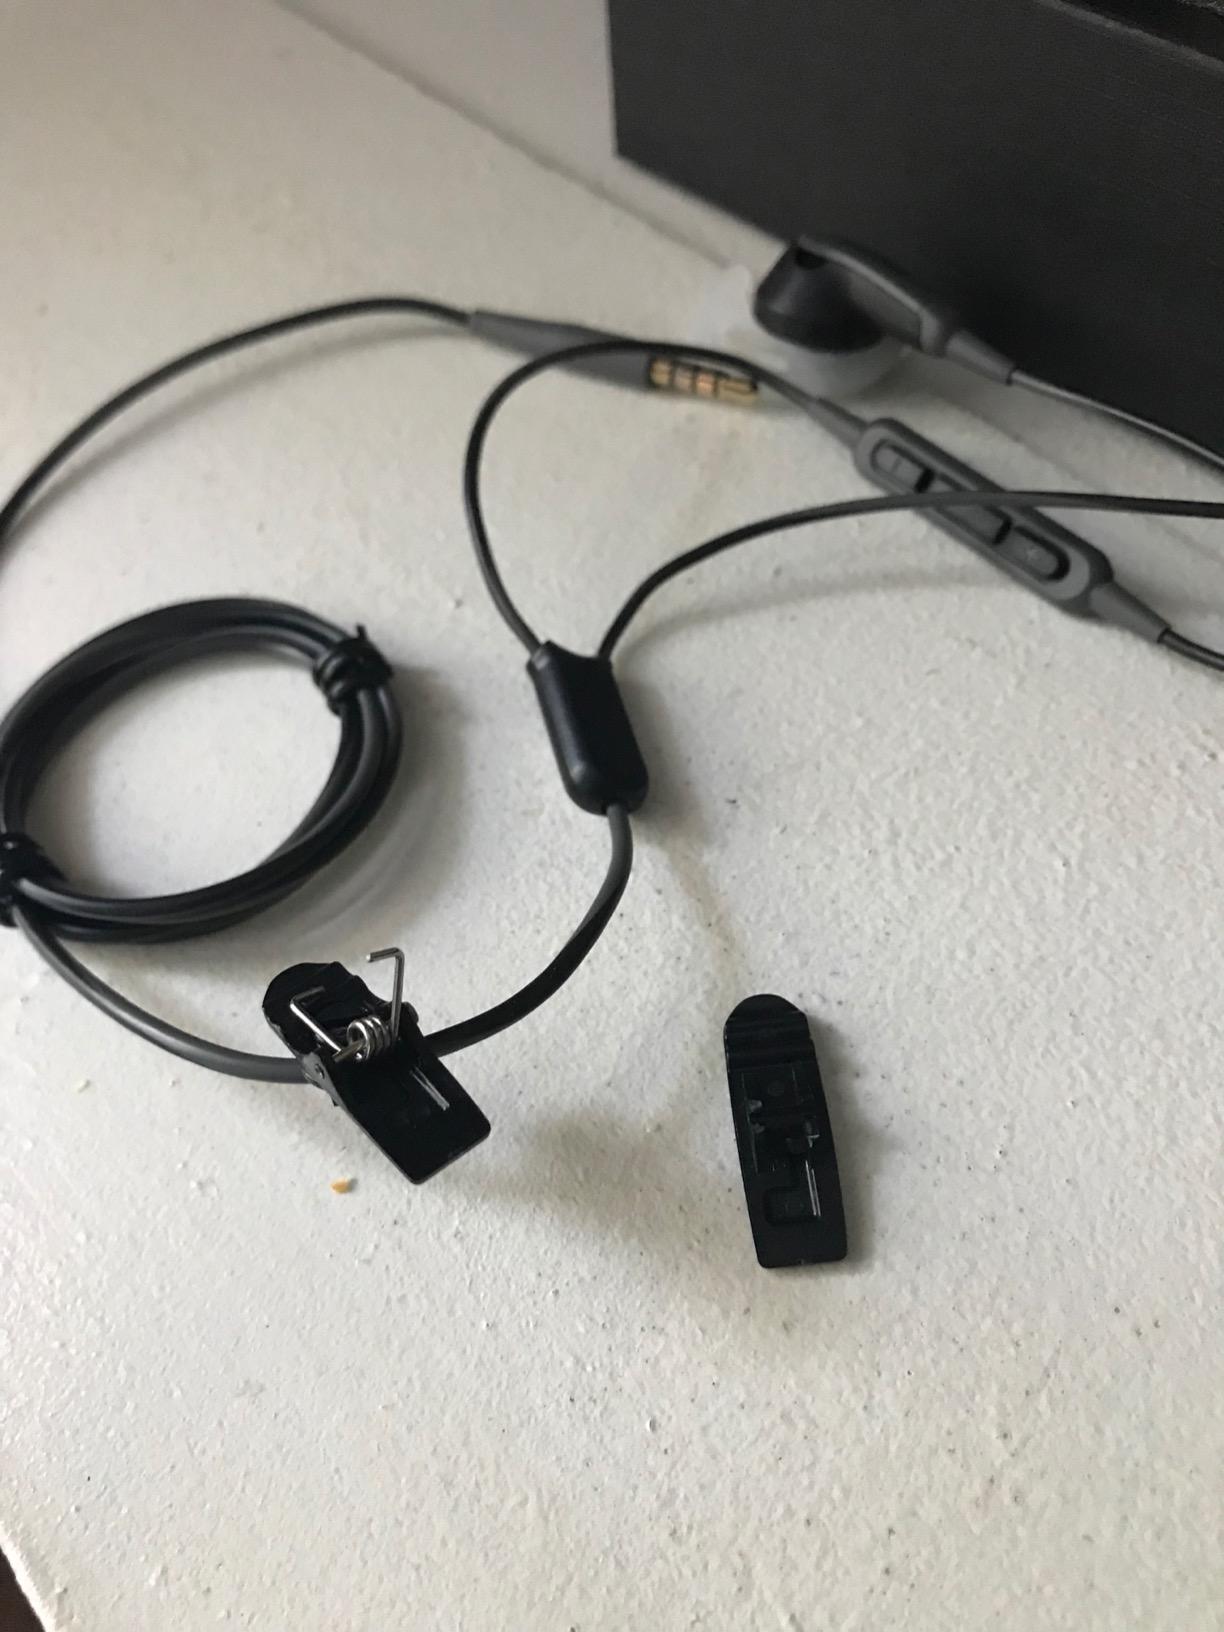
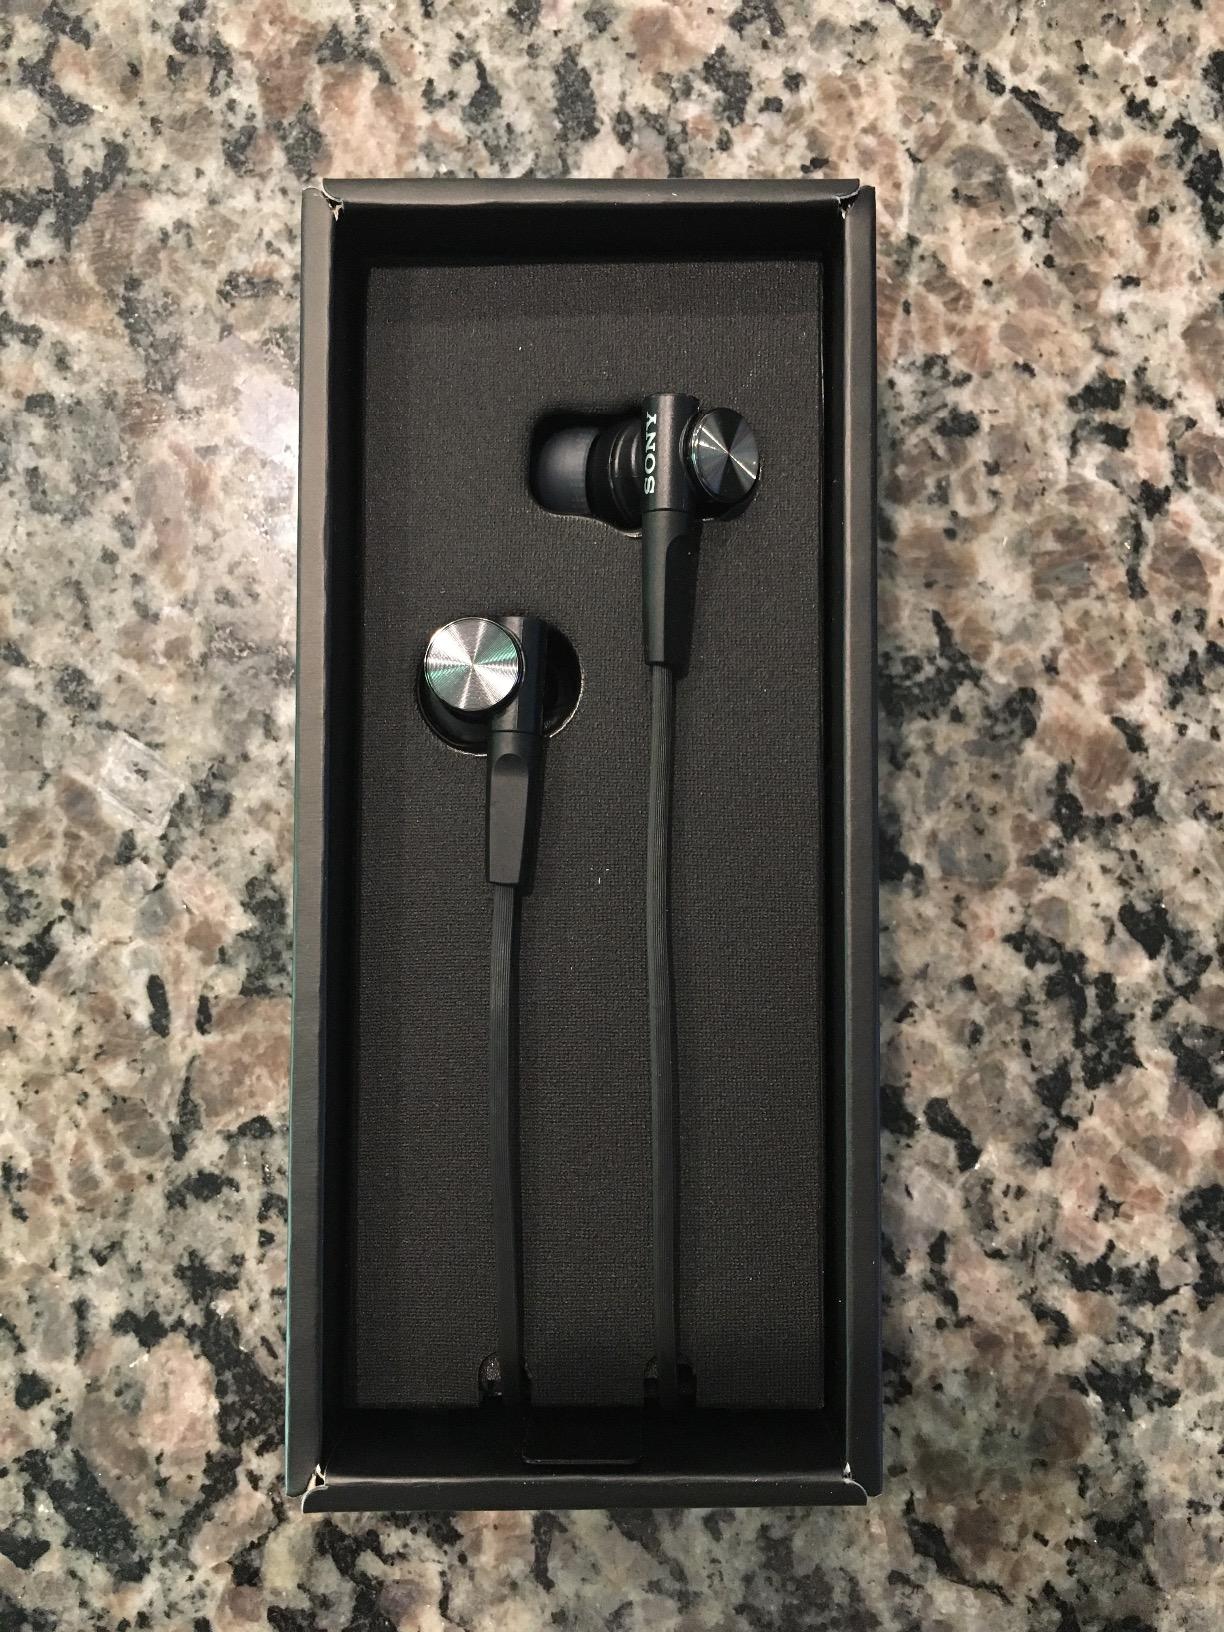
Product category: headphones
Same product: no